USTA Billie Jean King National Tennis Center

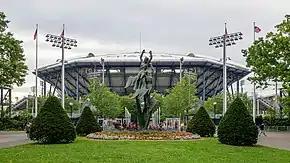
Bronze Statue by Marshall Fredericks at the USTA National Tennis Center. (2019)

The USTA Billie Jean King National Tennis Center is a stadium complex within Flushing Meadows–Corona Park in Queens, New York City, New York. It has been the home of the US Open Grand Slam tennis tournament, played every year in August and September, since 1978 and is operated by the United States Tennis Association (USTA). The facility has 22 courts inside its and 12 in the adjoining park. The complex's three stadiums are among the largest tennis stadiums in the world; Arthur Ashe Stadium tops the global list with a listed capacity of 23,200. When the facility was built in 1978, all 33 courts used the DecoTurf cushioned acrylic surface, as did Court 17, added in 2011. However, in 2020, the court surfaces were replaced with Laykold.